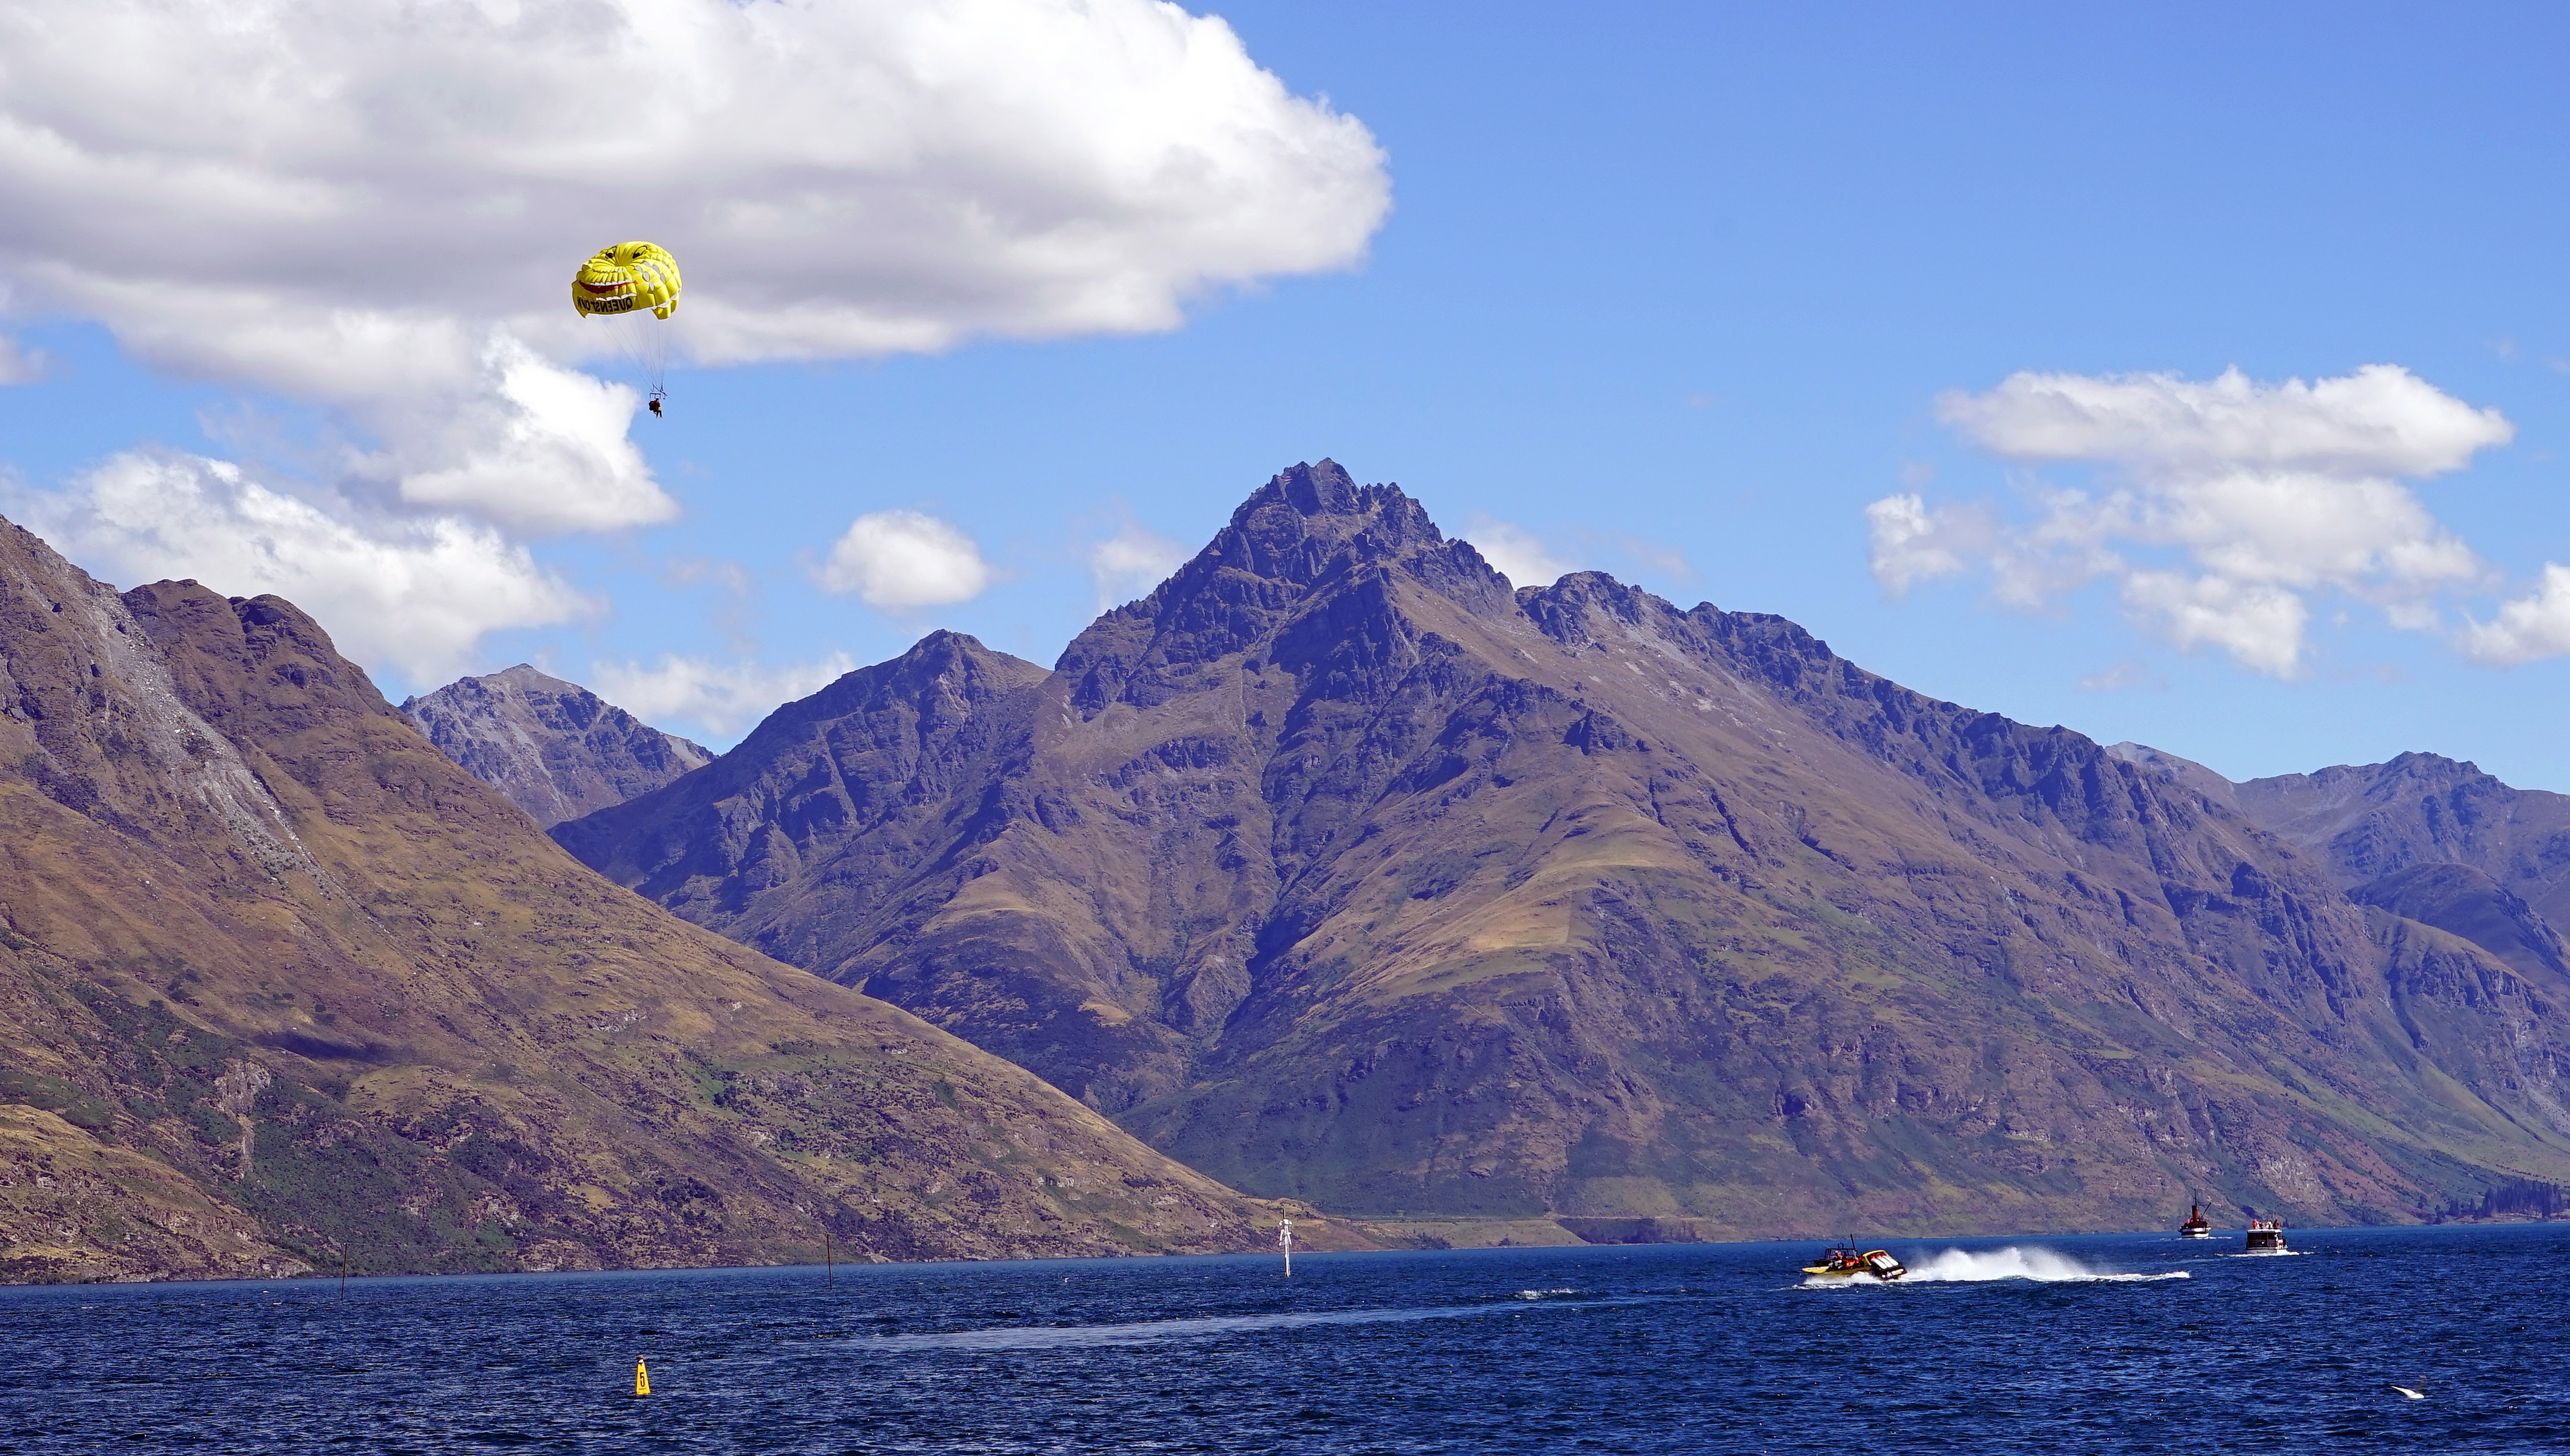
sea, mountain, sport, lake, mountain range, fjord, mountains, parasailing, loch, landform, fun activity, geographical feature, mountainous landforms